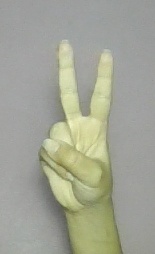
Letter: taa